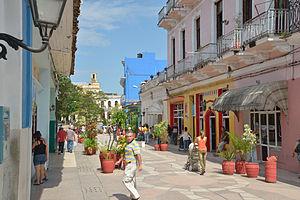
rue commerçante